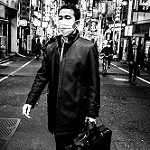
Label: street